Kiki Cuyler

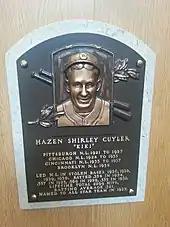
Plaque of Kiki Cuyler at the Baseball Hall of Fame

In 1930 Cuyler set career highs in hits (228), runs scored (155), and RBI (134), and led the league in stolen bases for the fourth and final time in his career. With a career year from Hack Wilson, who set a major league record with 191 RBI, the Cubs could not manage to win the pennant and were behind the St. Louis Cardinals two games at the end of the season. The following year was also successful for Cuyler, he collected over 200 hits for the third time in his career and it would also be the last time he played in more than 150 games for the rest of his career. In early 1932 Cuyler fractured a toe on his left foot when he rounded first base and was out for six weeks. On August 31, 1932 Cuyler had one of the best games of his career. In the bottom of the ninth inning, with two outs, down 5–4 against the Giants, Cuyler singled home the tying run, which raised his hit total to 4 for the game. The Giants scored 4 runs in the top of the tenth inning. After two straight outs to start the bottom of the tenth inning, teammate Mark Koenig hit a solo home run, this was followed by three straight singles. Cuyler came up to bat with two runners on, down 9–7 and hit a three-run game-winning home run. He finished the game going 5-for-6 with five runs batted in.